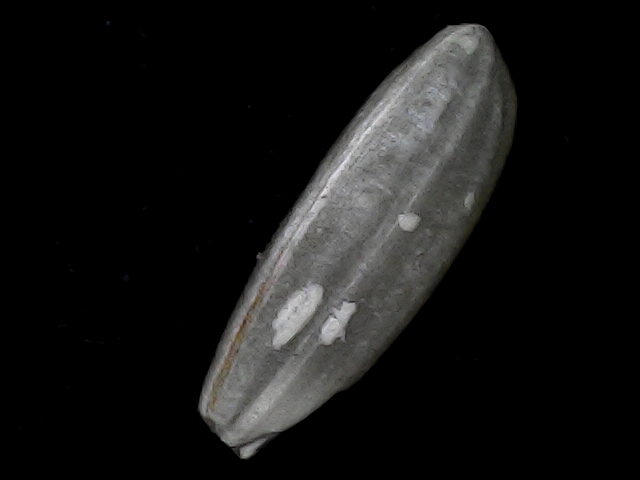
Rice variety: BD93